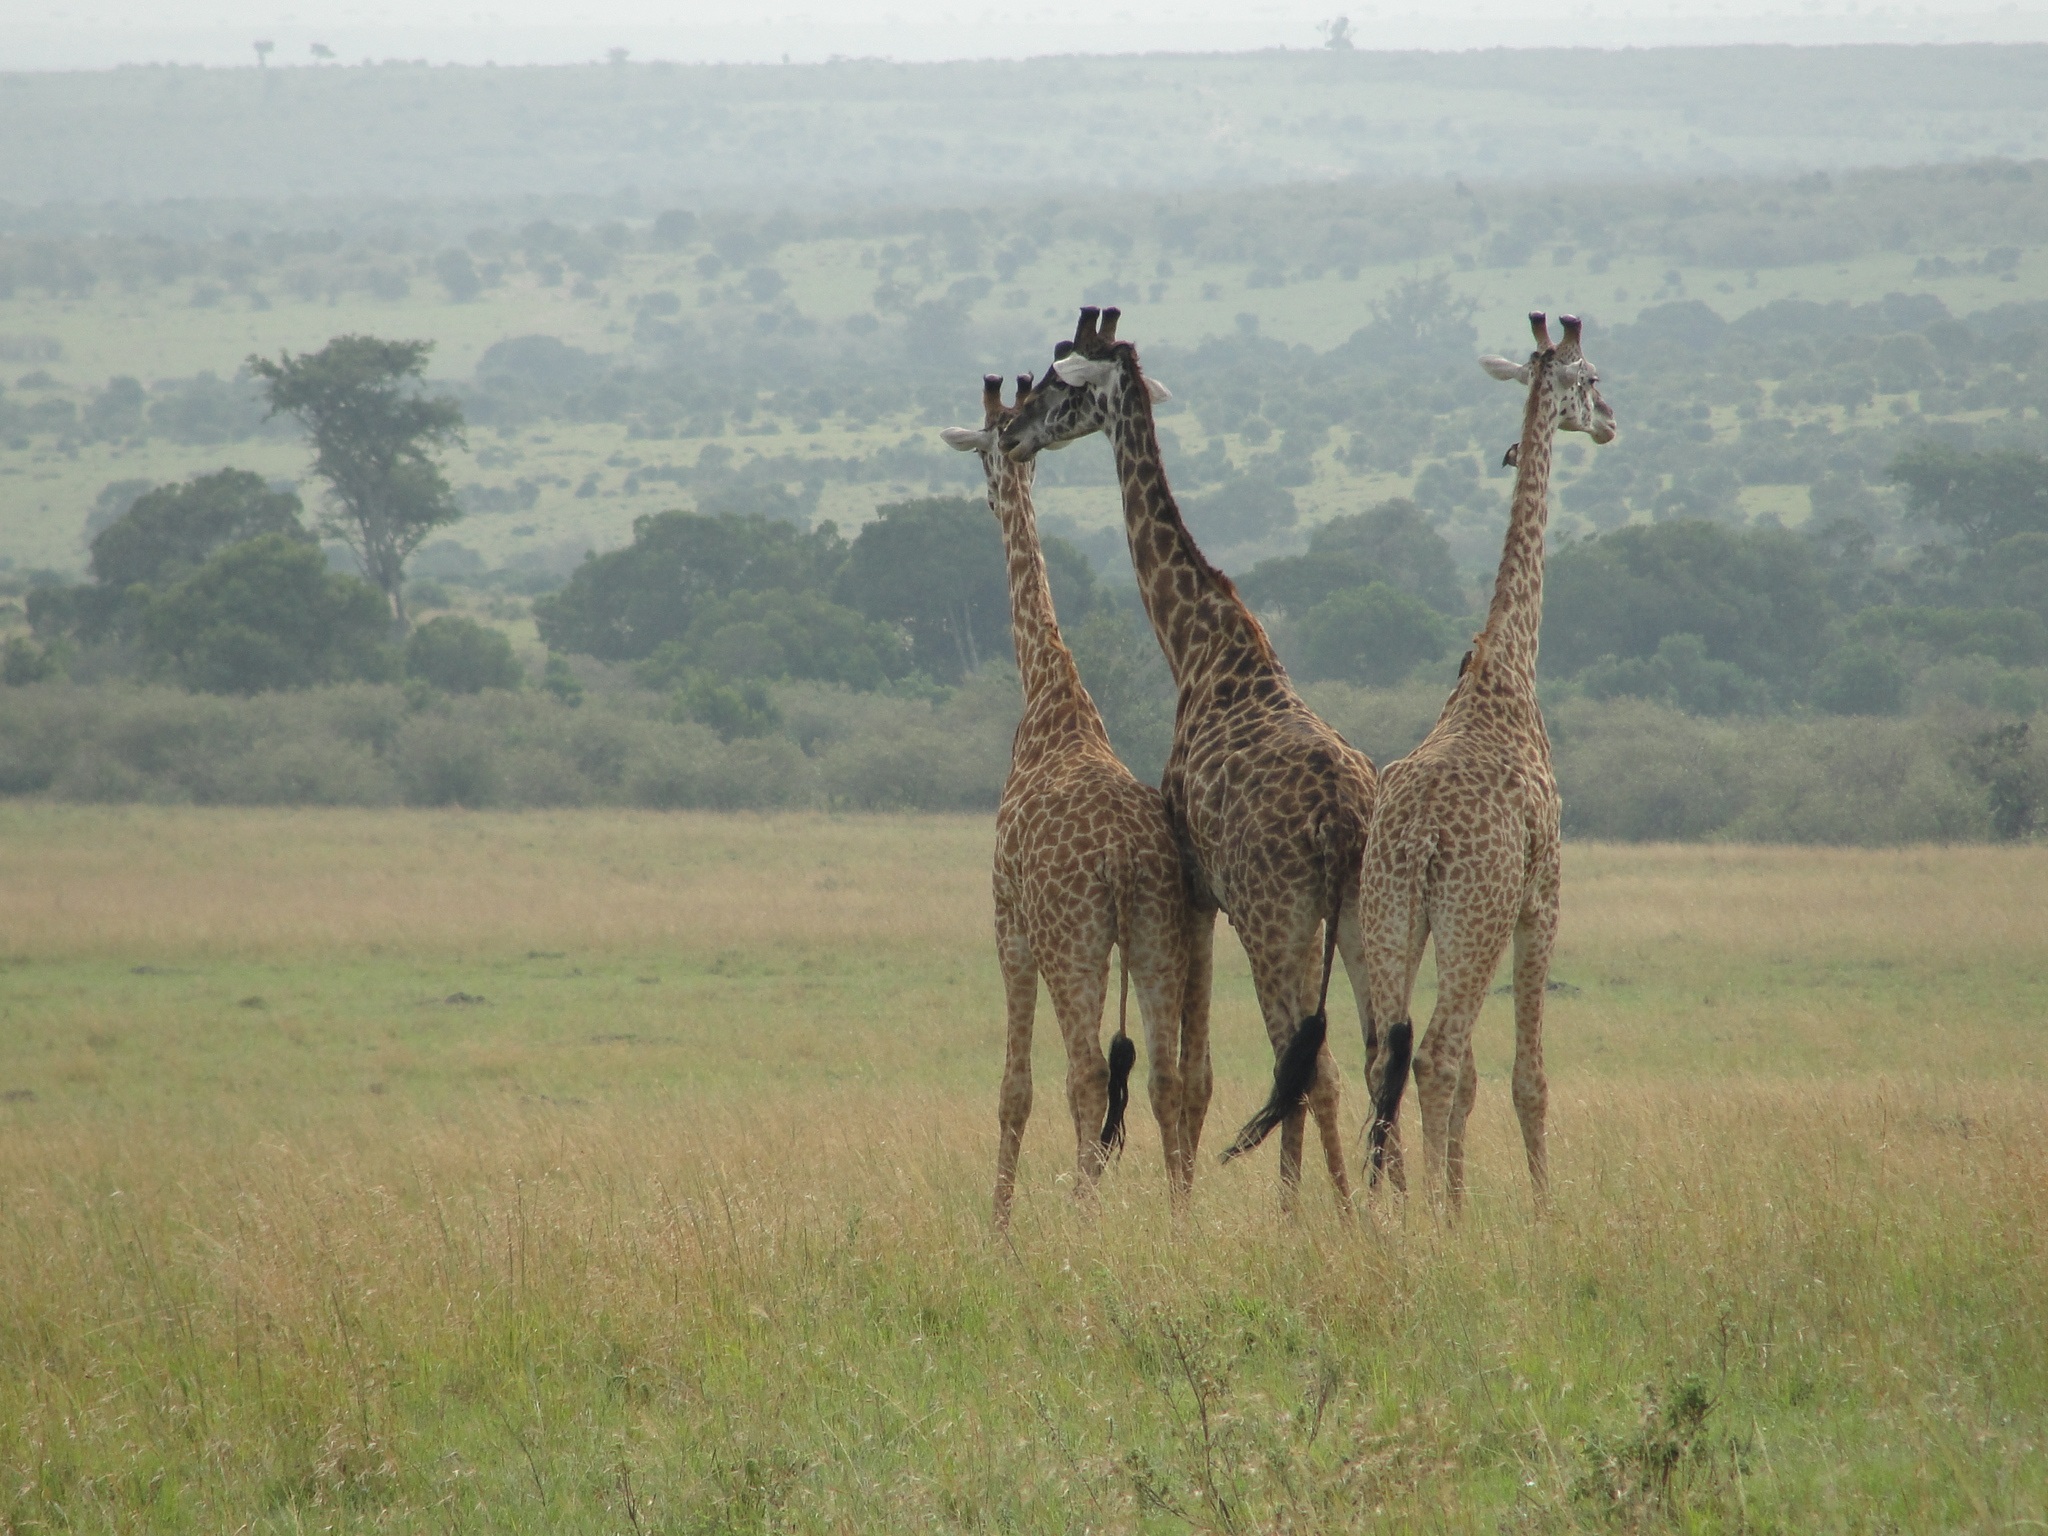
prairie, adventure, wildlife, mammal, fauna, savanna, plain, giraffe, grassland, vertebrate, giraffes, animal world, safari, vicuna, giraffidae, east africa, guanaco